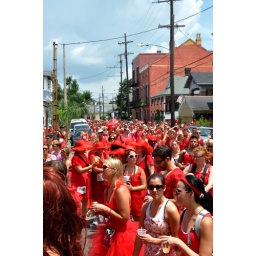
When I got to Frenchmen street I ran into a sea of men and women in red dresses.